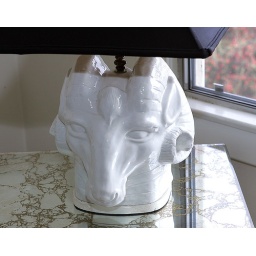
ceramic ram's head lamp in guest bedroom